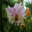
Label: orchid